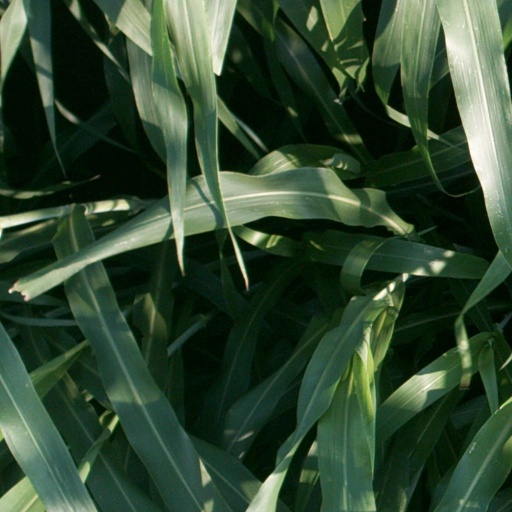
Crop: sorghum